Sky position (RA, Dec in degrees): 137.606, 5.937
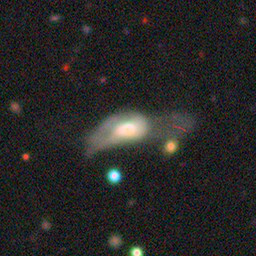
Galaxy morphology: Disturbed Galaxies